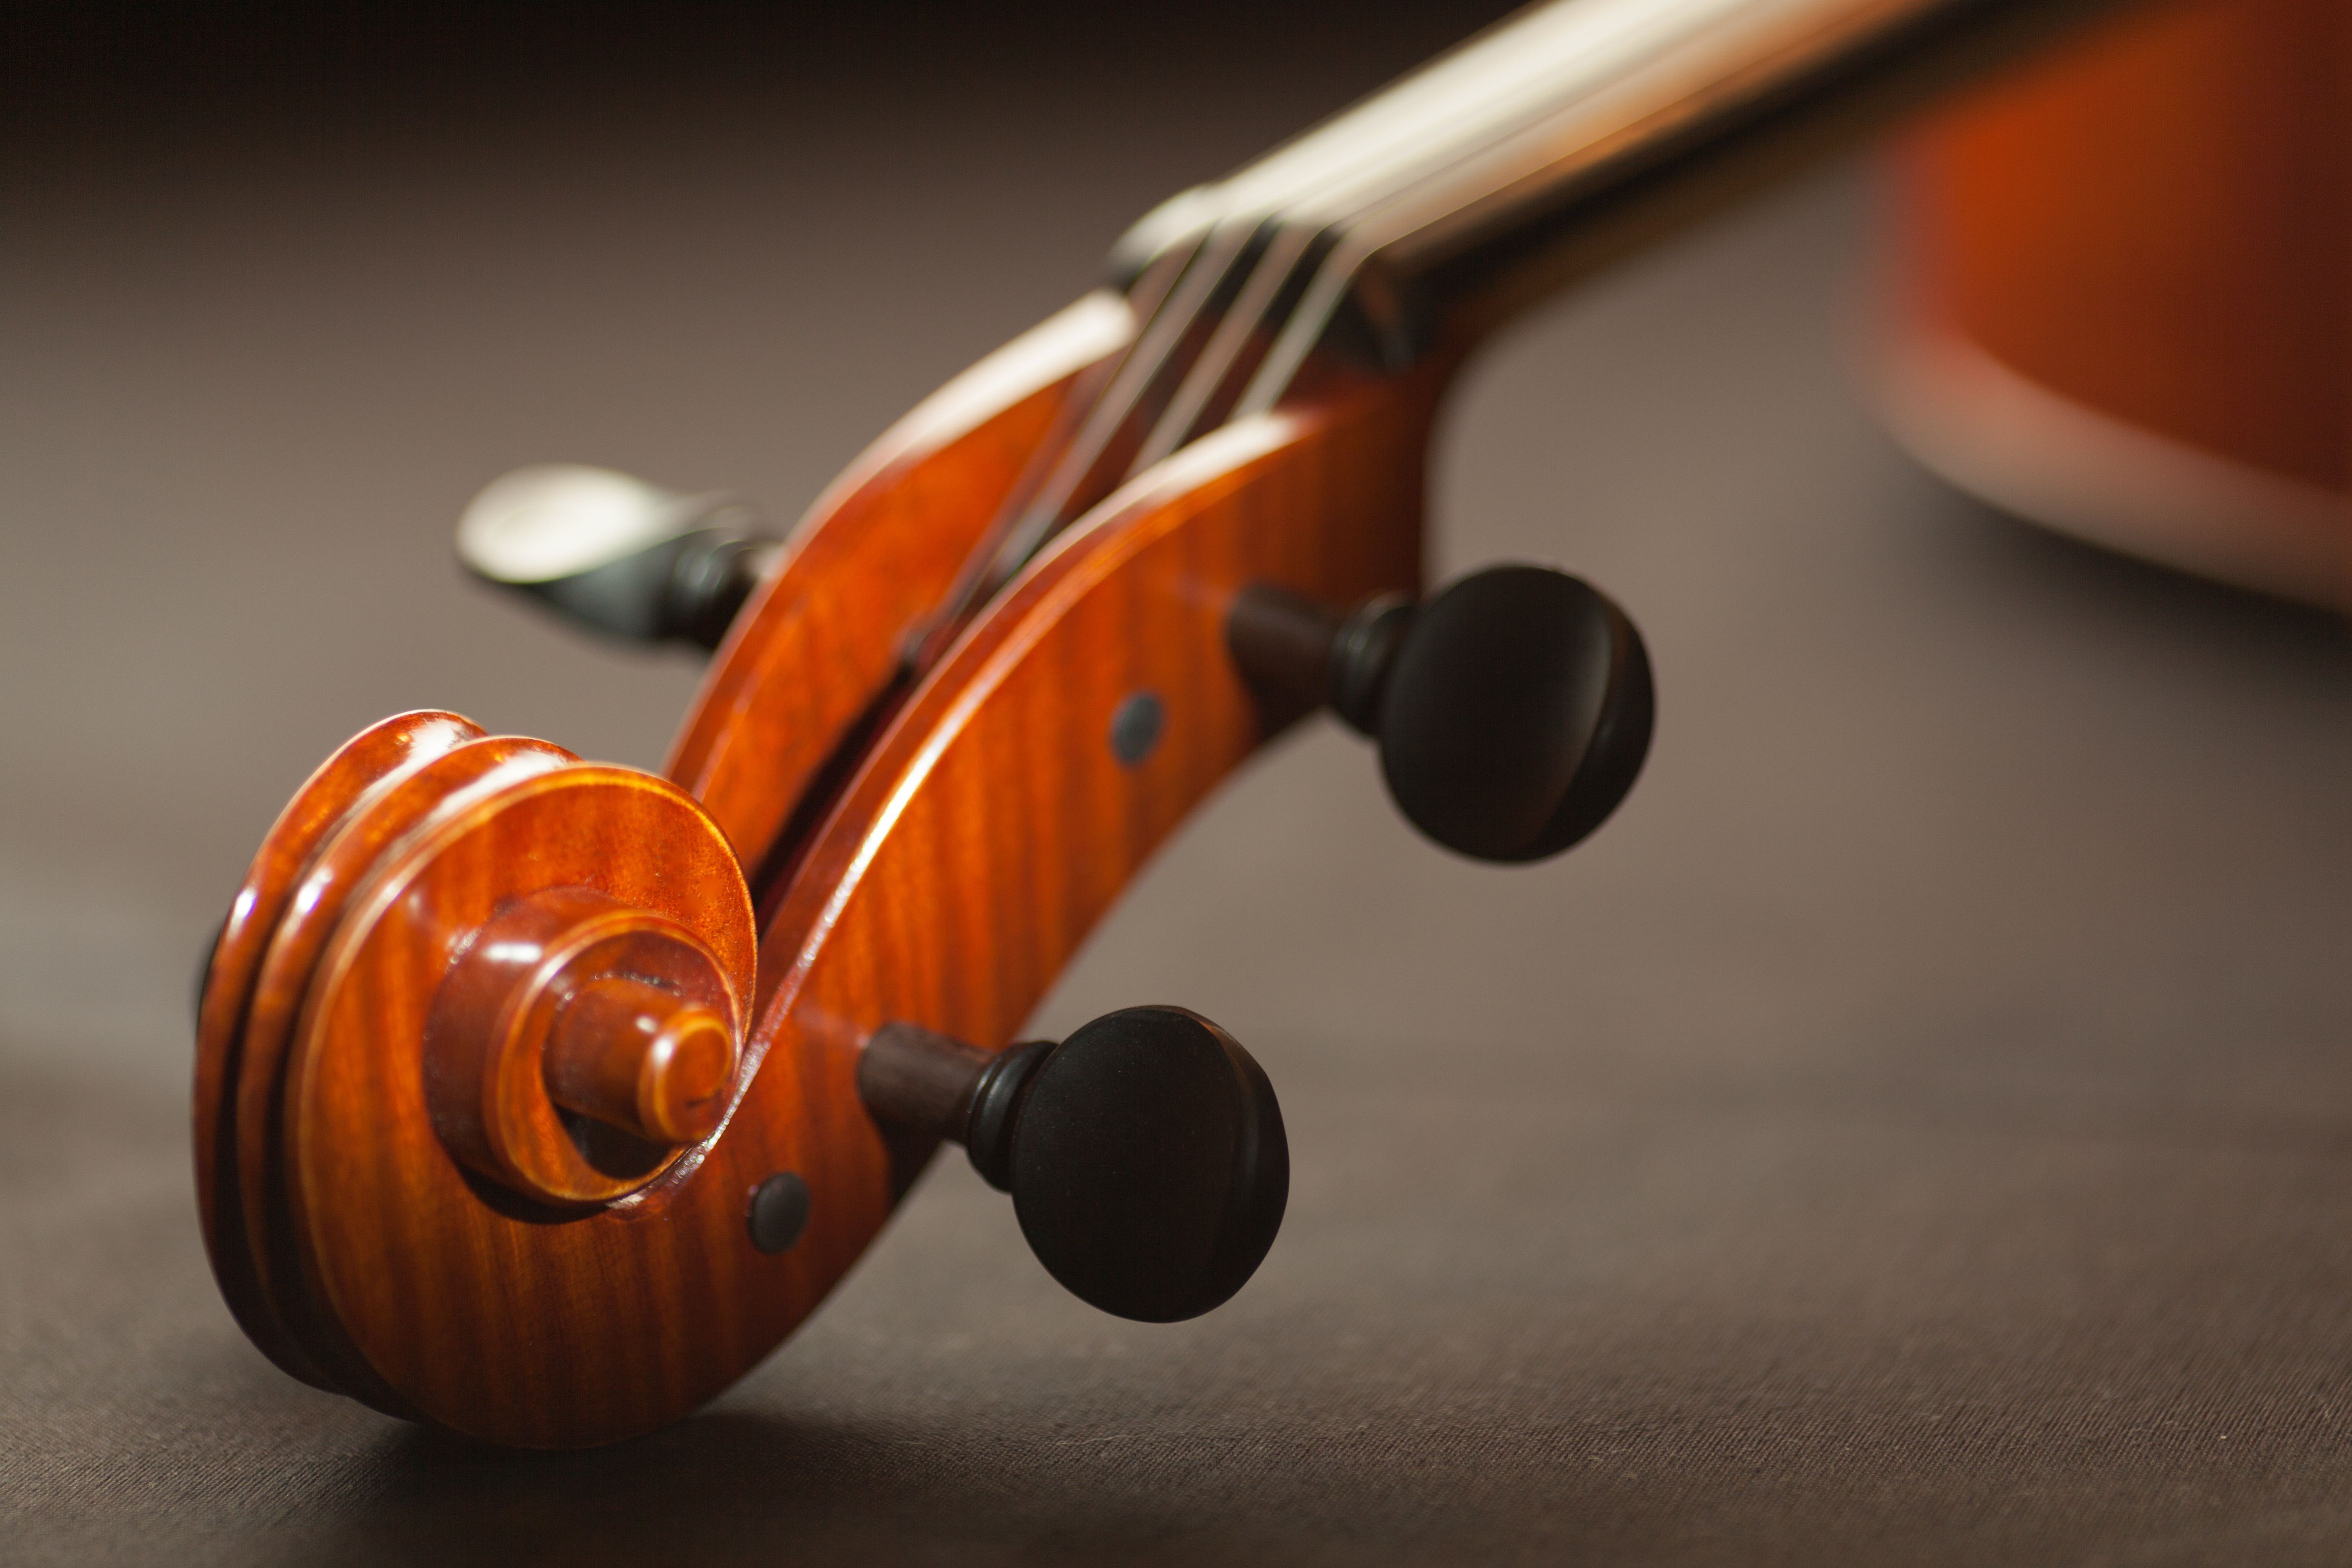
music, blur, wood, vintage, guitar, acoustic guitar, instrument, acoustic, musical instrument, close up, violin, art, indoors, cello, classic, viola, scroll, classical music, string instrument, bowed string instrument, violin family, plucked string instruments, bowed instrument, bowed stringed instrument